Agro-town

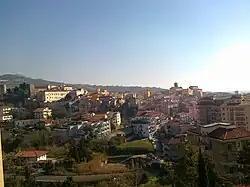
The center of Eboli

Such a peculiar and somewhat counter-intuitive type of agglomeration has led to a lot of speculation regarding their origin. Among the main theories regarding their emergence, the most common are related to their environment. Agro-towns being prevalent in warm environments, it's been pointed out that they tended to emerge where water was rare and the population had to cluster around a well. Another factor that is commonly mentioned to explain the rise of agro-towns is the higher salubrity of the site of the agglomeration. The prevalence of malaria in wetlands implied that it was healthier to live in higher ground, which may have led to a concentration of the population on some hills. Incidentally, higher ground and concentrated habitat also provide good defensive positions, which may have played a role in regions where marauders and pirates were a threat to isolated farms.